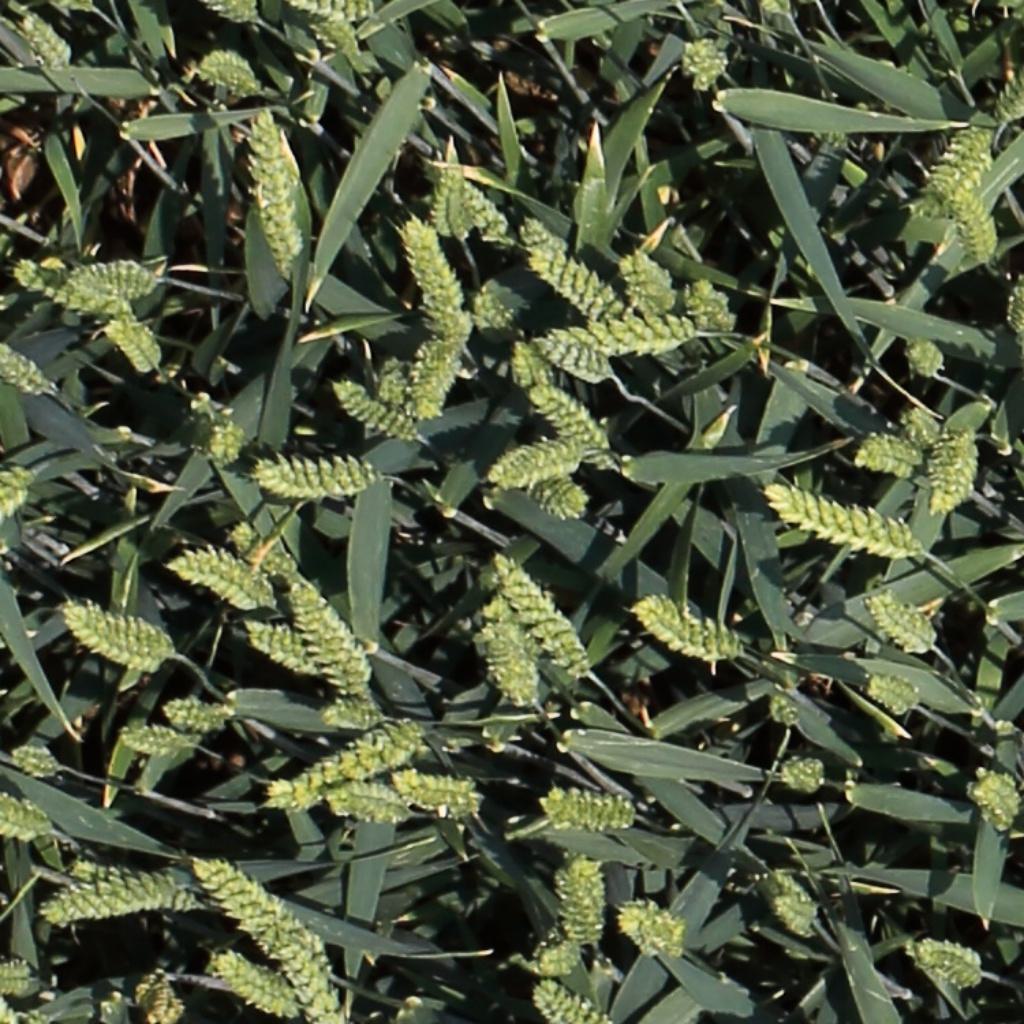
Country: Switzerland
Location: Usask
Wheat development stage: Filling